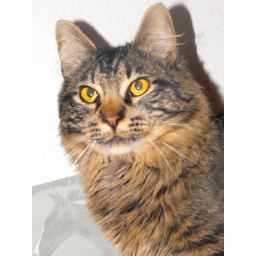
my cousins cat up on my dresser with a pic of a horse that i drew in the back